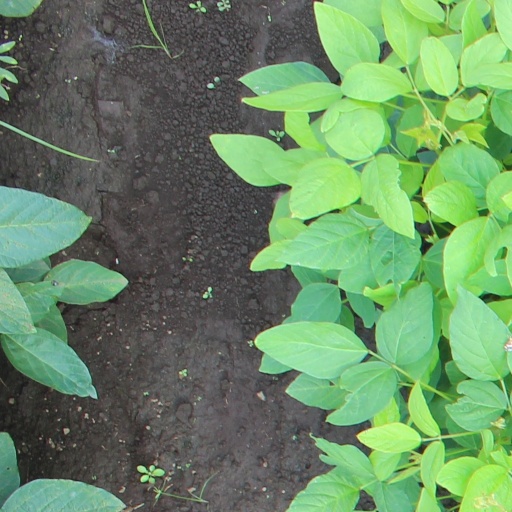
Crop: soybean